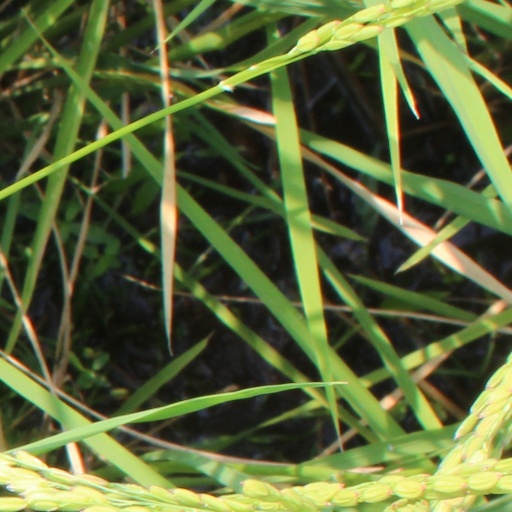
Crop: rice